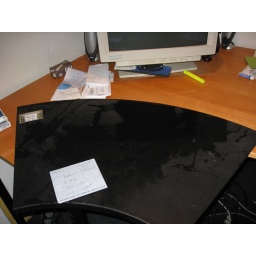
Water on top of the desk in the office